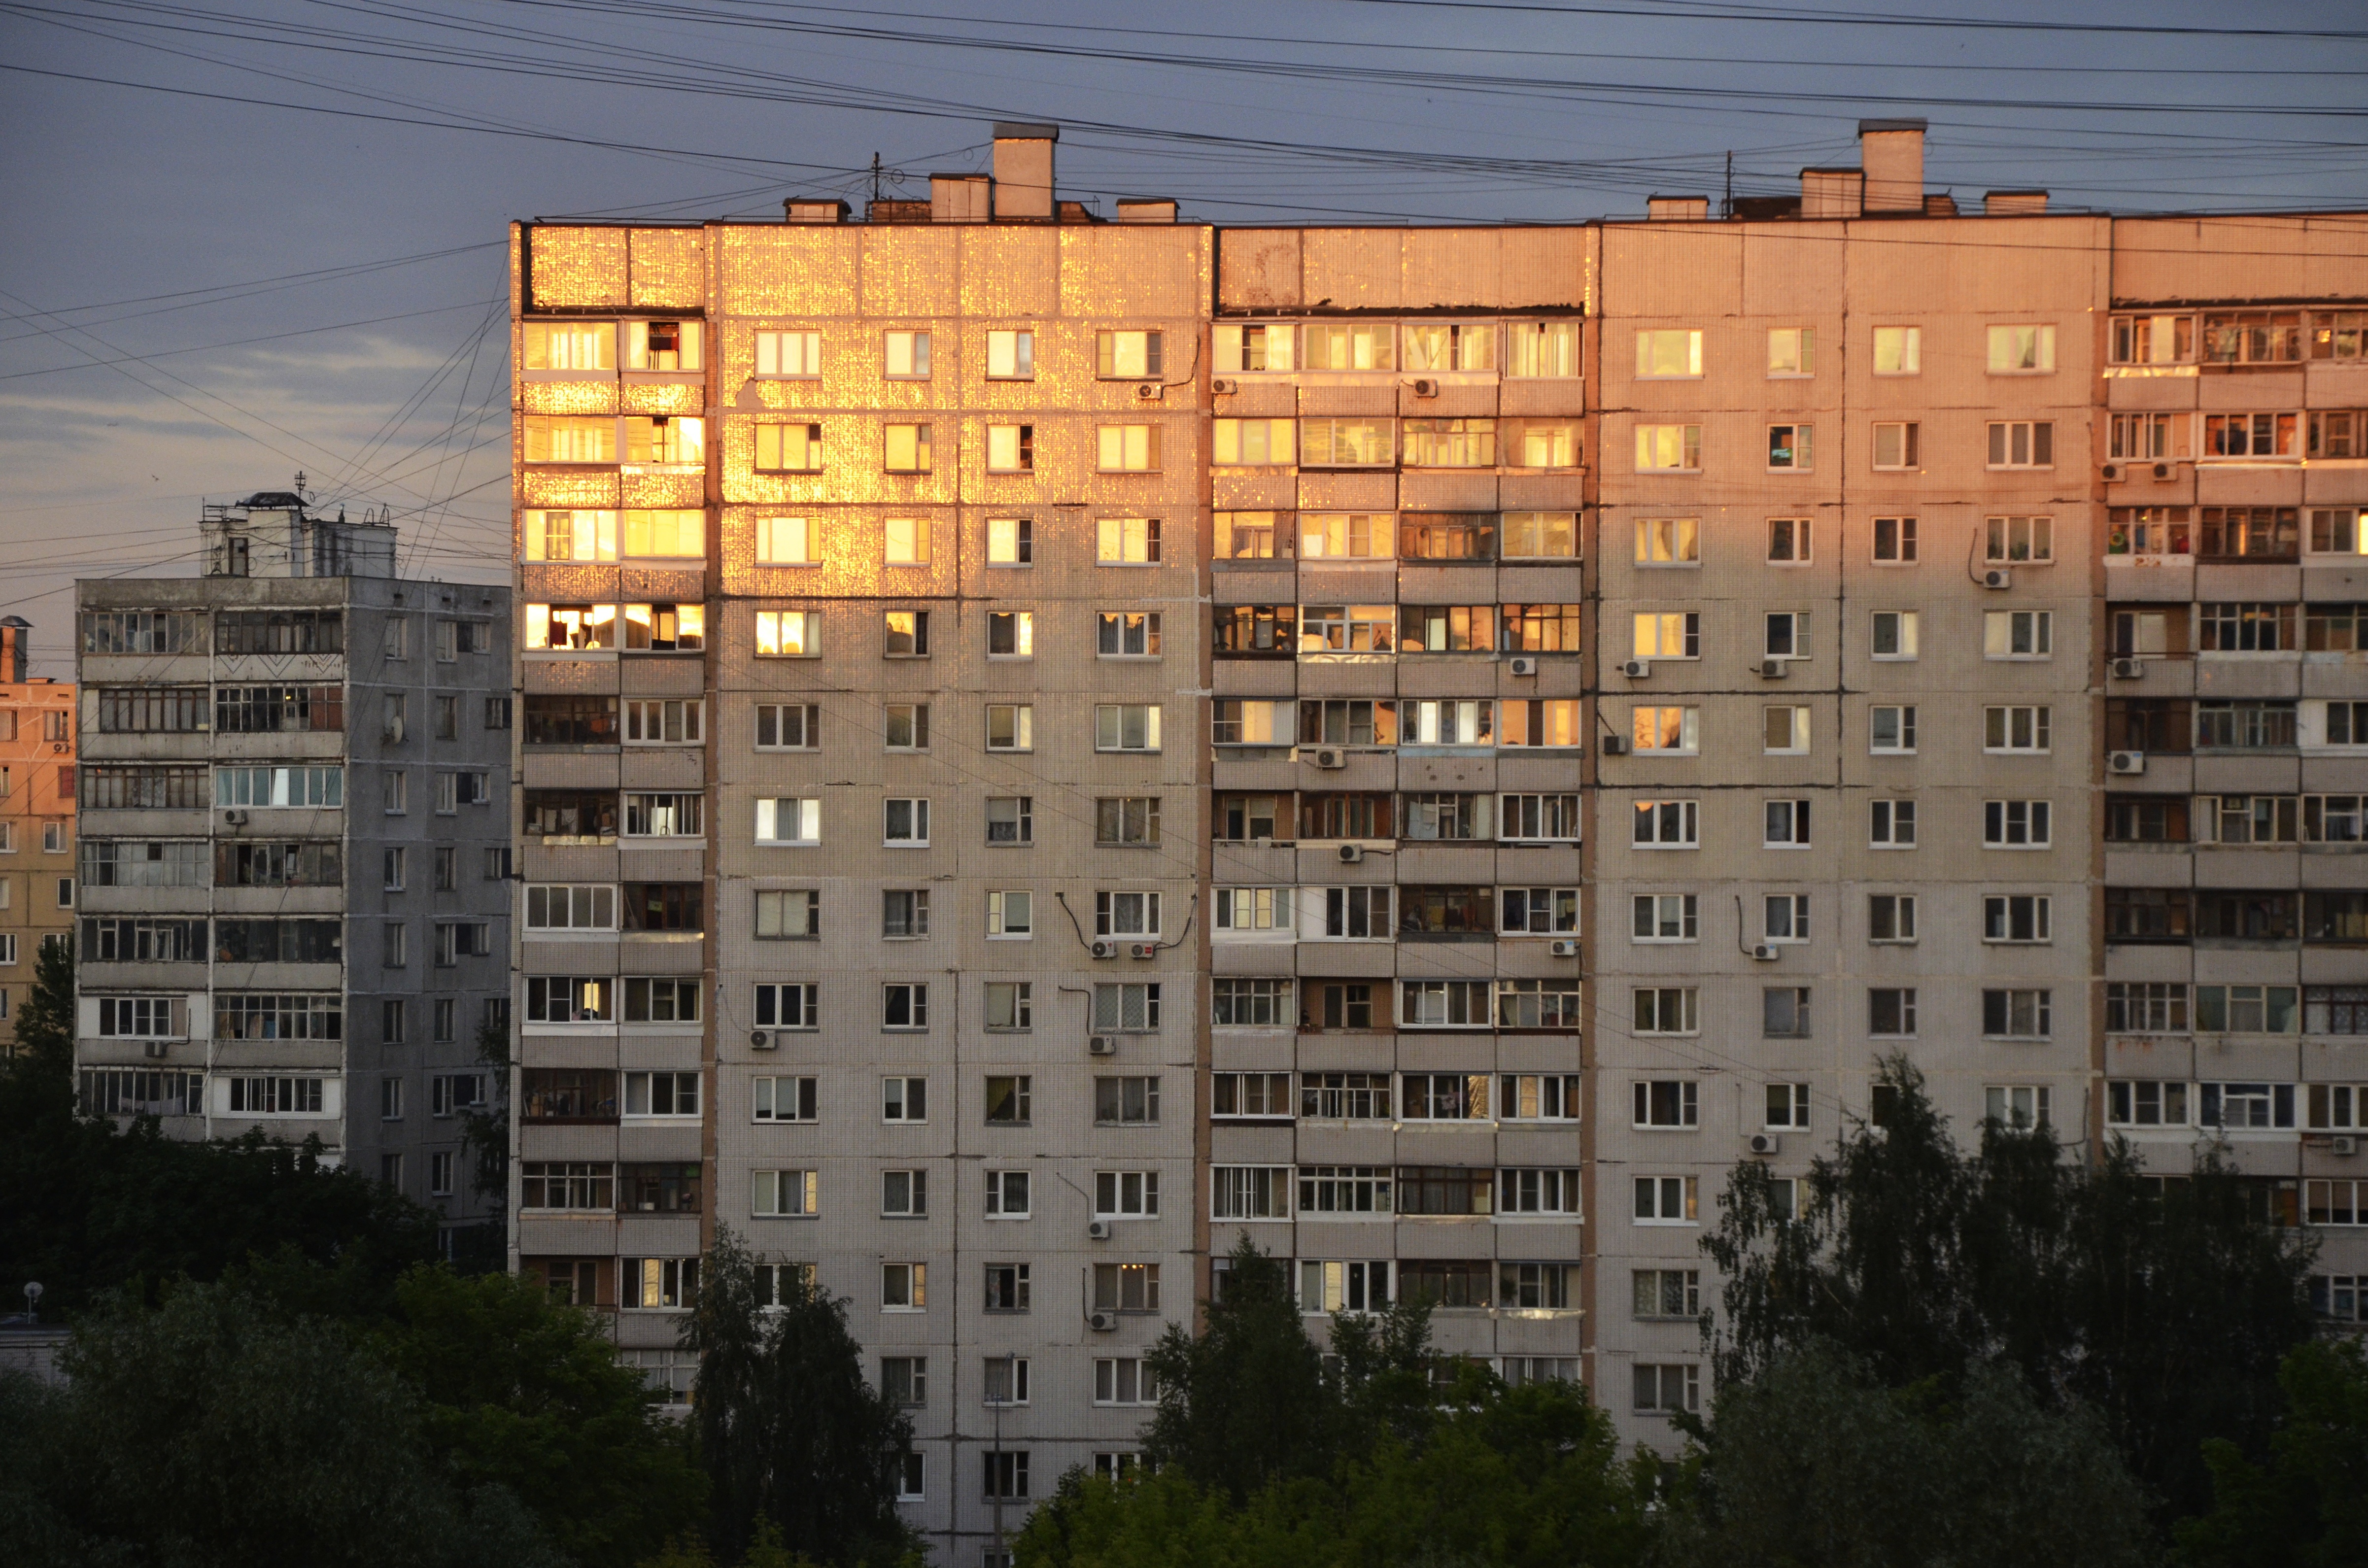
architecture, sunset, house, window, building, city, skyscraper, cityscape, downtown, wire, suburb, evening, reflection, facade, property, apartment, tower block, housing, russia, yard, metropolis, condominium, neighbourhood, urban area, soviet architecture, panel house, residential area, human settlement, metropolitan area